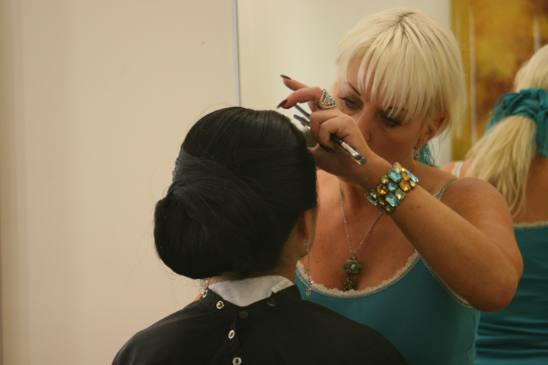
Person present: Yes